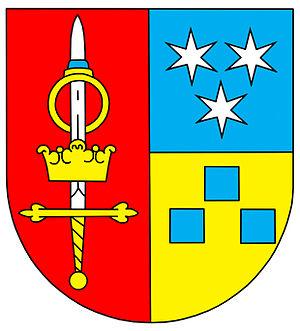
Bořislav est une commune du district de Teplice, dans la région d'Ústí nad Labem, en République tchèque. Sa population s'élevait à 379 habitants en 2018.